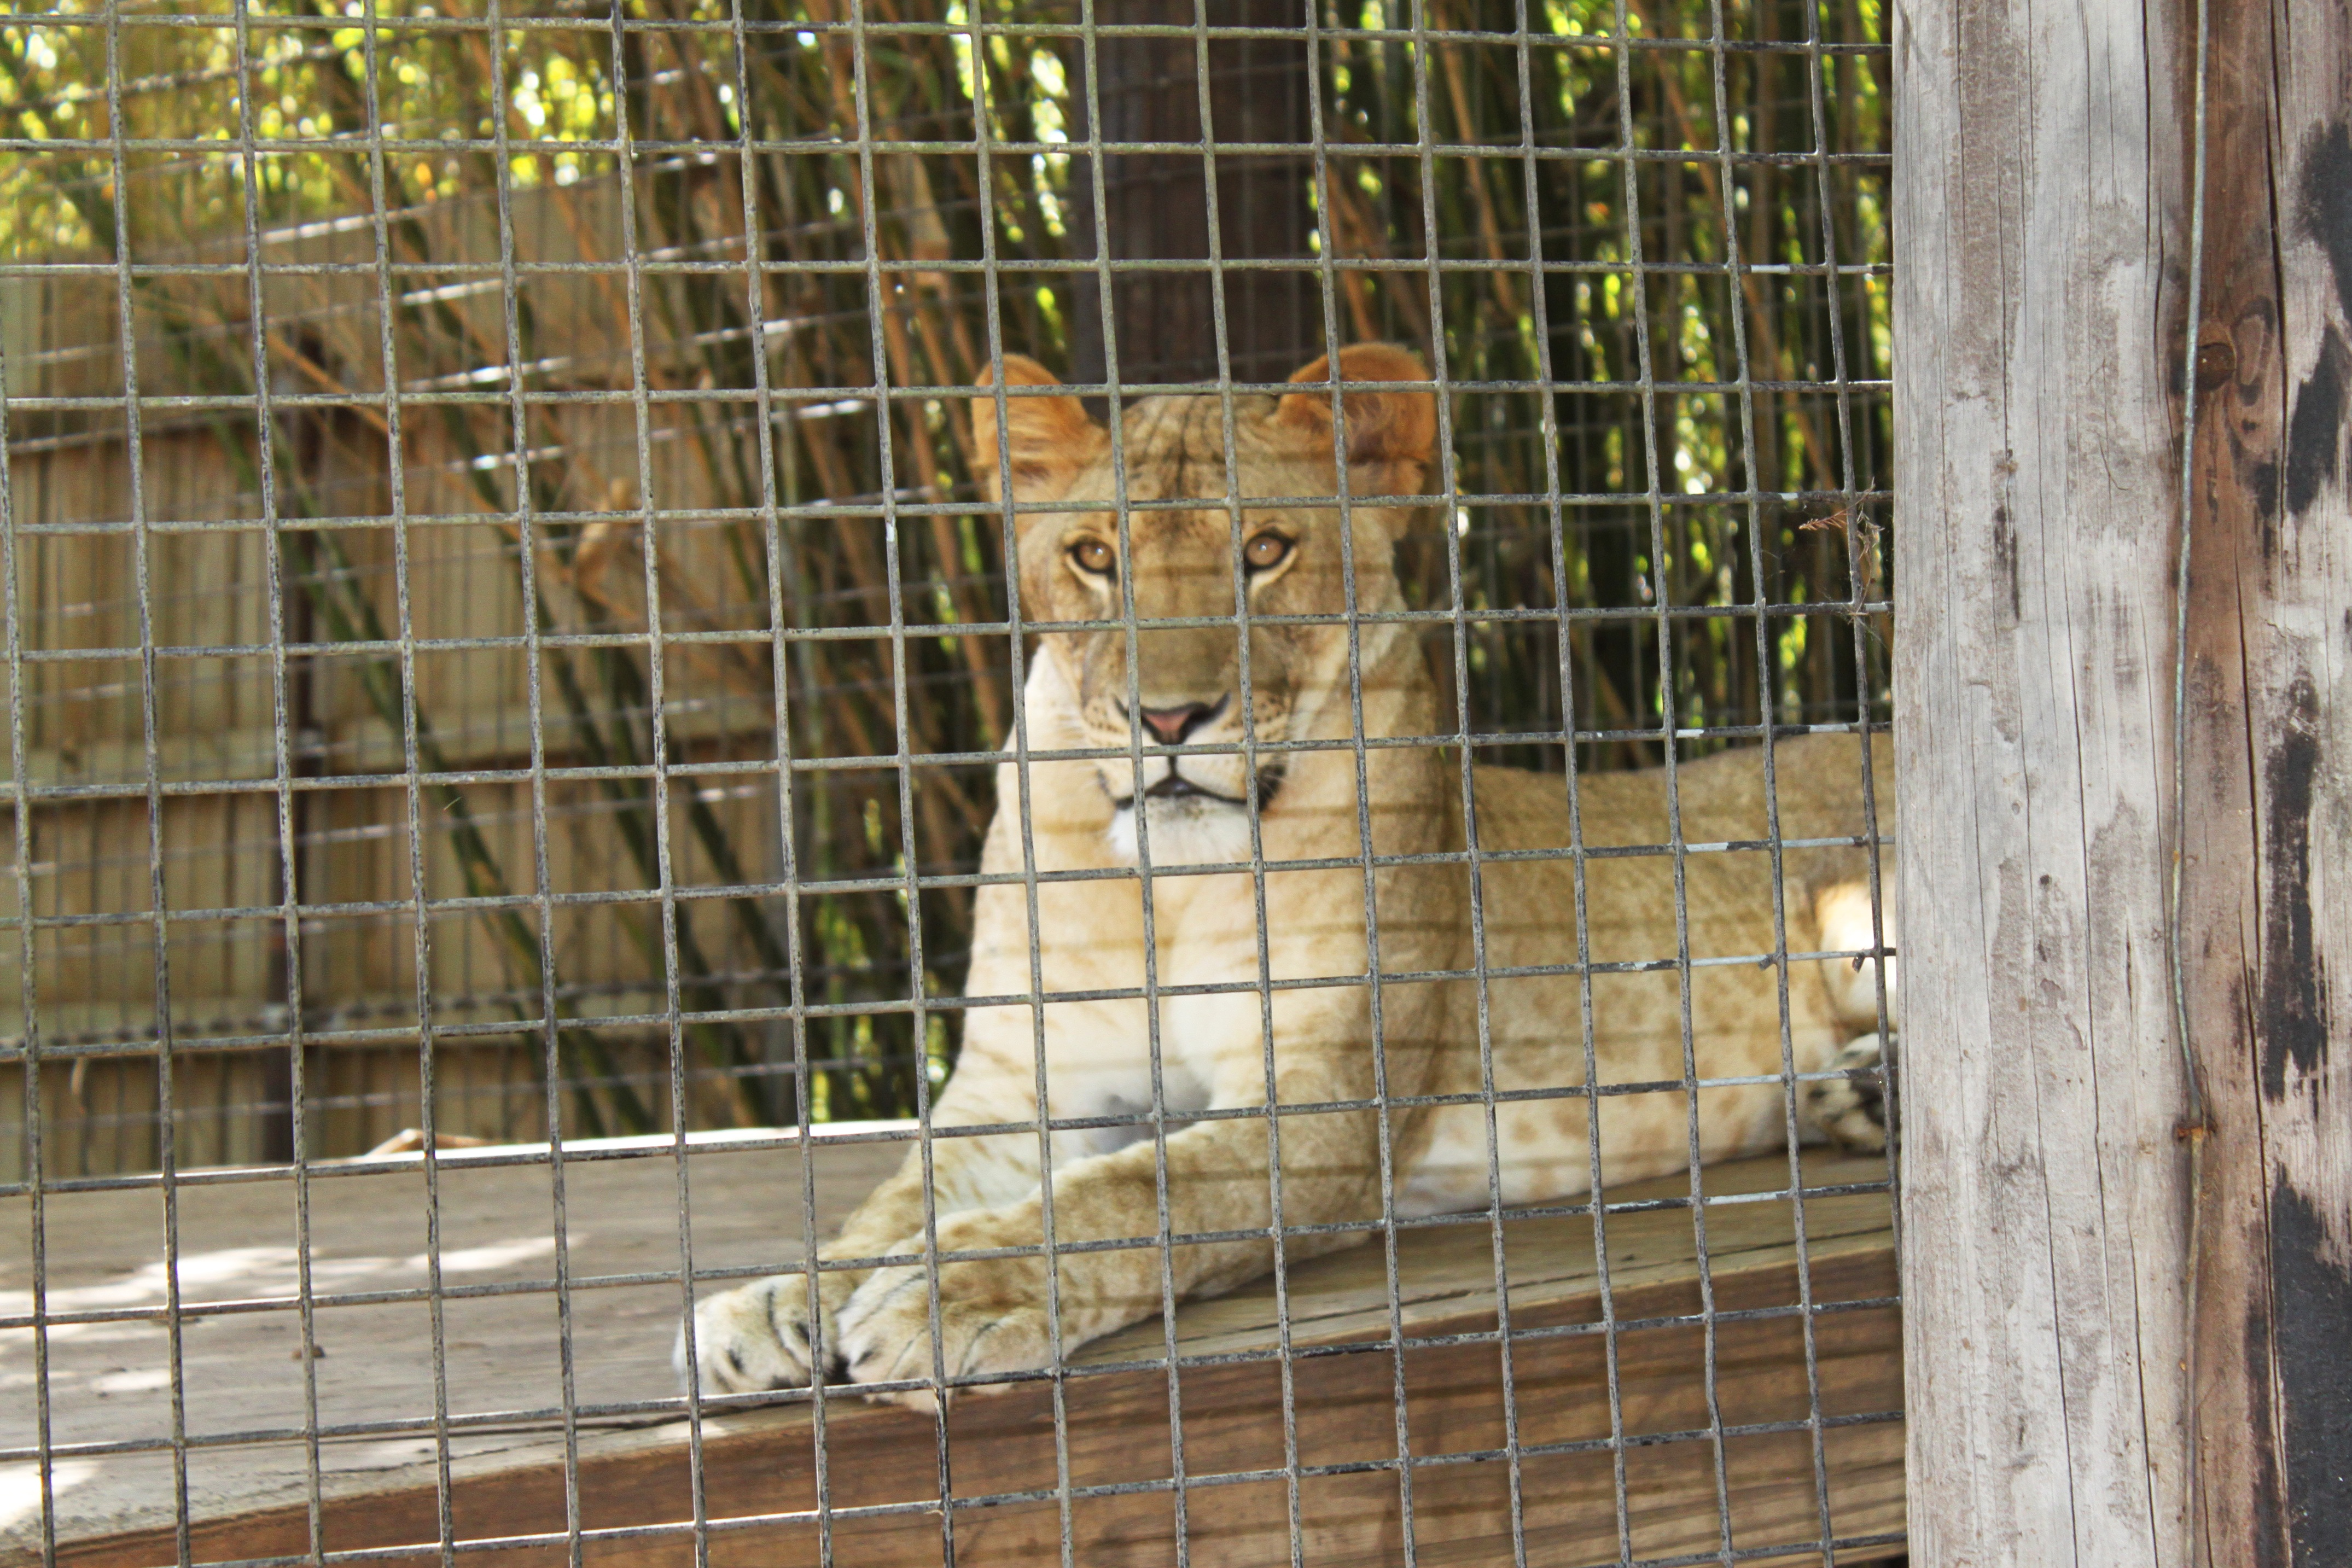
animal, female, wildlife, wild, zoo, cat, mammal, predator, fauna, lion, lioness, cage, power, teeth, hunter, dangerous, zoological, big cats, animal shelter, cat like mammal, encaged